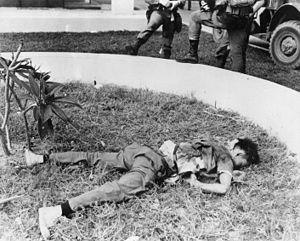
La bataille de Saigon se déroule en 1968 avec de multiples combats dans la métropole économique et capitale de la République du Việt Nam. Avec la bataille de Khe Sanh et la bataille de Huế, la Bataille de Saigon constitue une des trois batailles majeures de l'offensive du Tết. Khe Sanh a été un leurre pour attirer l'attention et les forces militaires loin de l'objectif principal qui était de provoquer un soulèvement général.